Azov-Don Commercial Bank

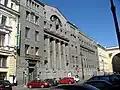
Former head office of the bank, Bol'shaya Morskaya Ulitsa 3-5 in Saint Petersburg

The Azov-Don Commercial Bank or Azovsko-Donskoi Commercial Bank, often referred to simply as the Azov-Don Bank, was one of the largest joint-stock commercial banks in the late Russian Empire. It was founded in 1871 in the city of Taganrog on the shores of the Sea of Azov, to which its name refers as well as the Don River. In 1903, it relocated its head office to Saint Petersburg. In late 1917 following the Russian Revolution, like all other commercial banks in Russia, it was absorbed into the State Bank with no compensation to its shareholders.